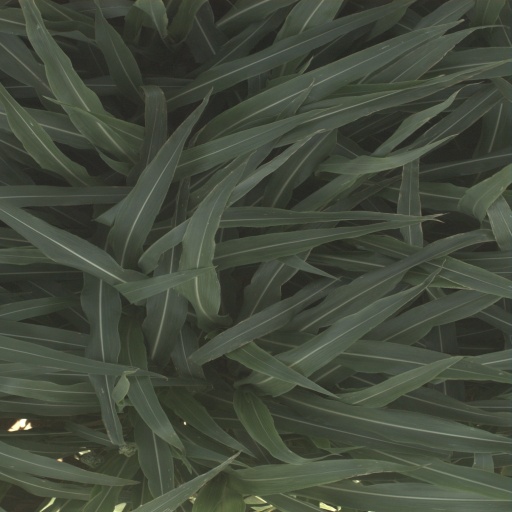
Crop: sorghum